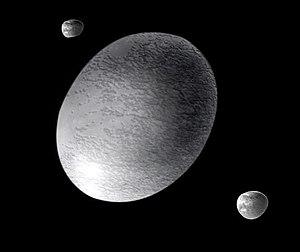
Vue d'artiste de la planète naine Hauméa, de son nom complet ""(136108) Hauméa"", et de ses satellites, Hiʻiaka (en bas à droite) et Namaka (en haut à gauche). Illustration réalisée par A. Feild, du Space Telescope Science Institute (Institut scientifique du télescope spatial Hubble)."
La famille de Hauméa, autrefois nommée famille de 2003 EL₆₁, est une famille collisionnelle d'astéroïdes transneptuniens dont les membres sont caractérisés par des paramètres orbitaux et des propriétés physiques similaires. La famille est nommée d'après son plus gros membre, Hauméa, et on pense que ses autres membres se sont formés à partir du manteau glacé de Hauméa expulsé lors d'une violente collision.
En astronomie, une planète naine est un objet céleste du Système solaire de classe intermédiaire entre une planète et un petit corps du Système solaire. Le terme fut adopté en 2006 par l'Union astronomique internationale afin d'éclaircir la classification des objets tournant autour du Soleil.
La planète naine transneptunienne Hauméa possède deux satellites naturels nommés Hiʻiaka et Namaka.
Namaka, officiellement désignée comme Hauméa II Namaka, est un satellite naturel de la planète naine Hauméa, découvert en 2005. Jusqu'au 17 septembre 2008, il était connu sous sa désignation provisoire, S/2005 2.
Hiʻiaka, officiellement désignée comme Hauméa I Hiʻiaka, est un satellite naturel de la planète naine Hauméa, découvert en janvier 2005. Jusqu'au 17 septembre 2008, il était connu par sa désignation provisoire, S/2005 1.